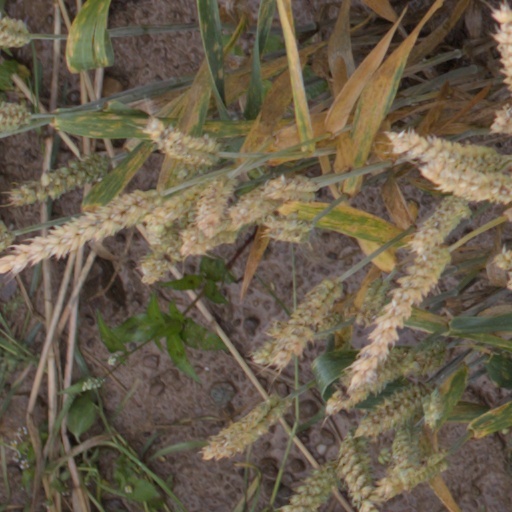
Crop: wheat